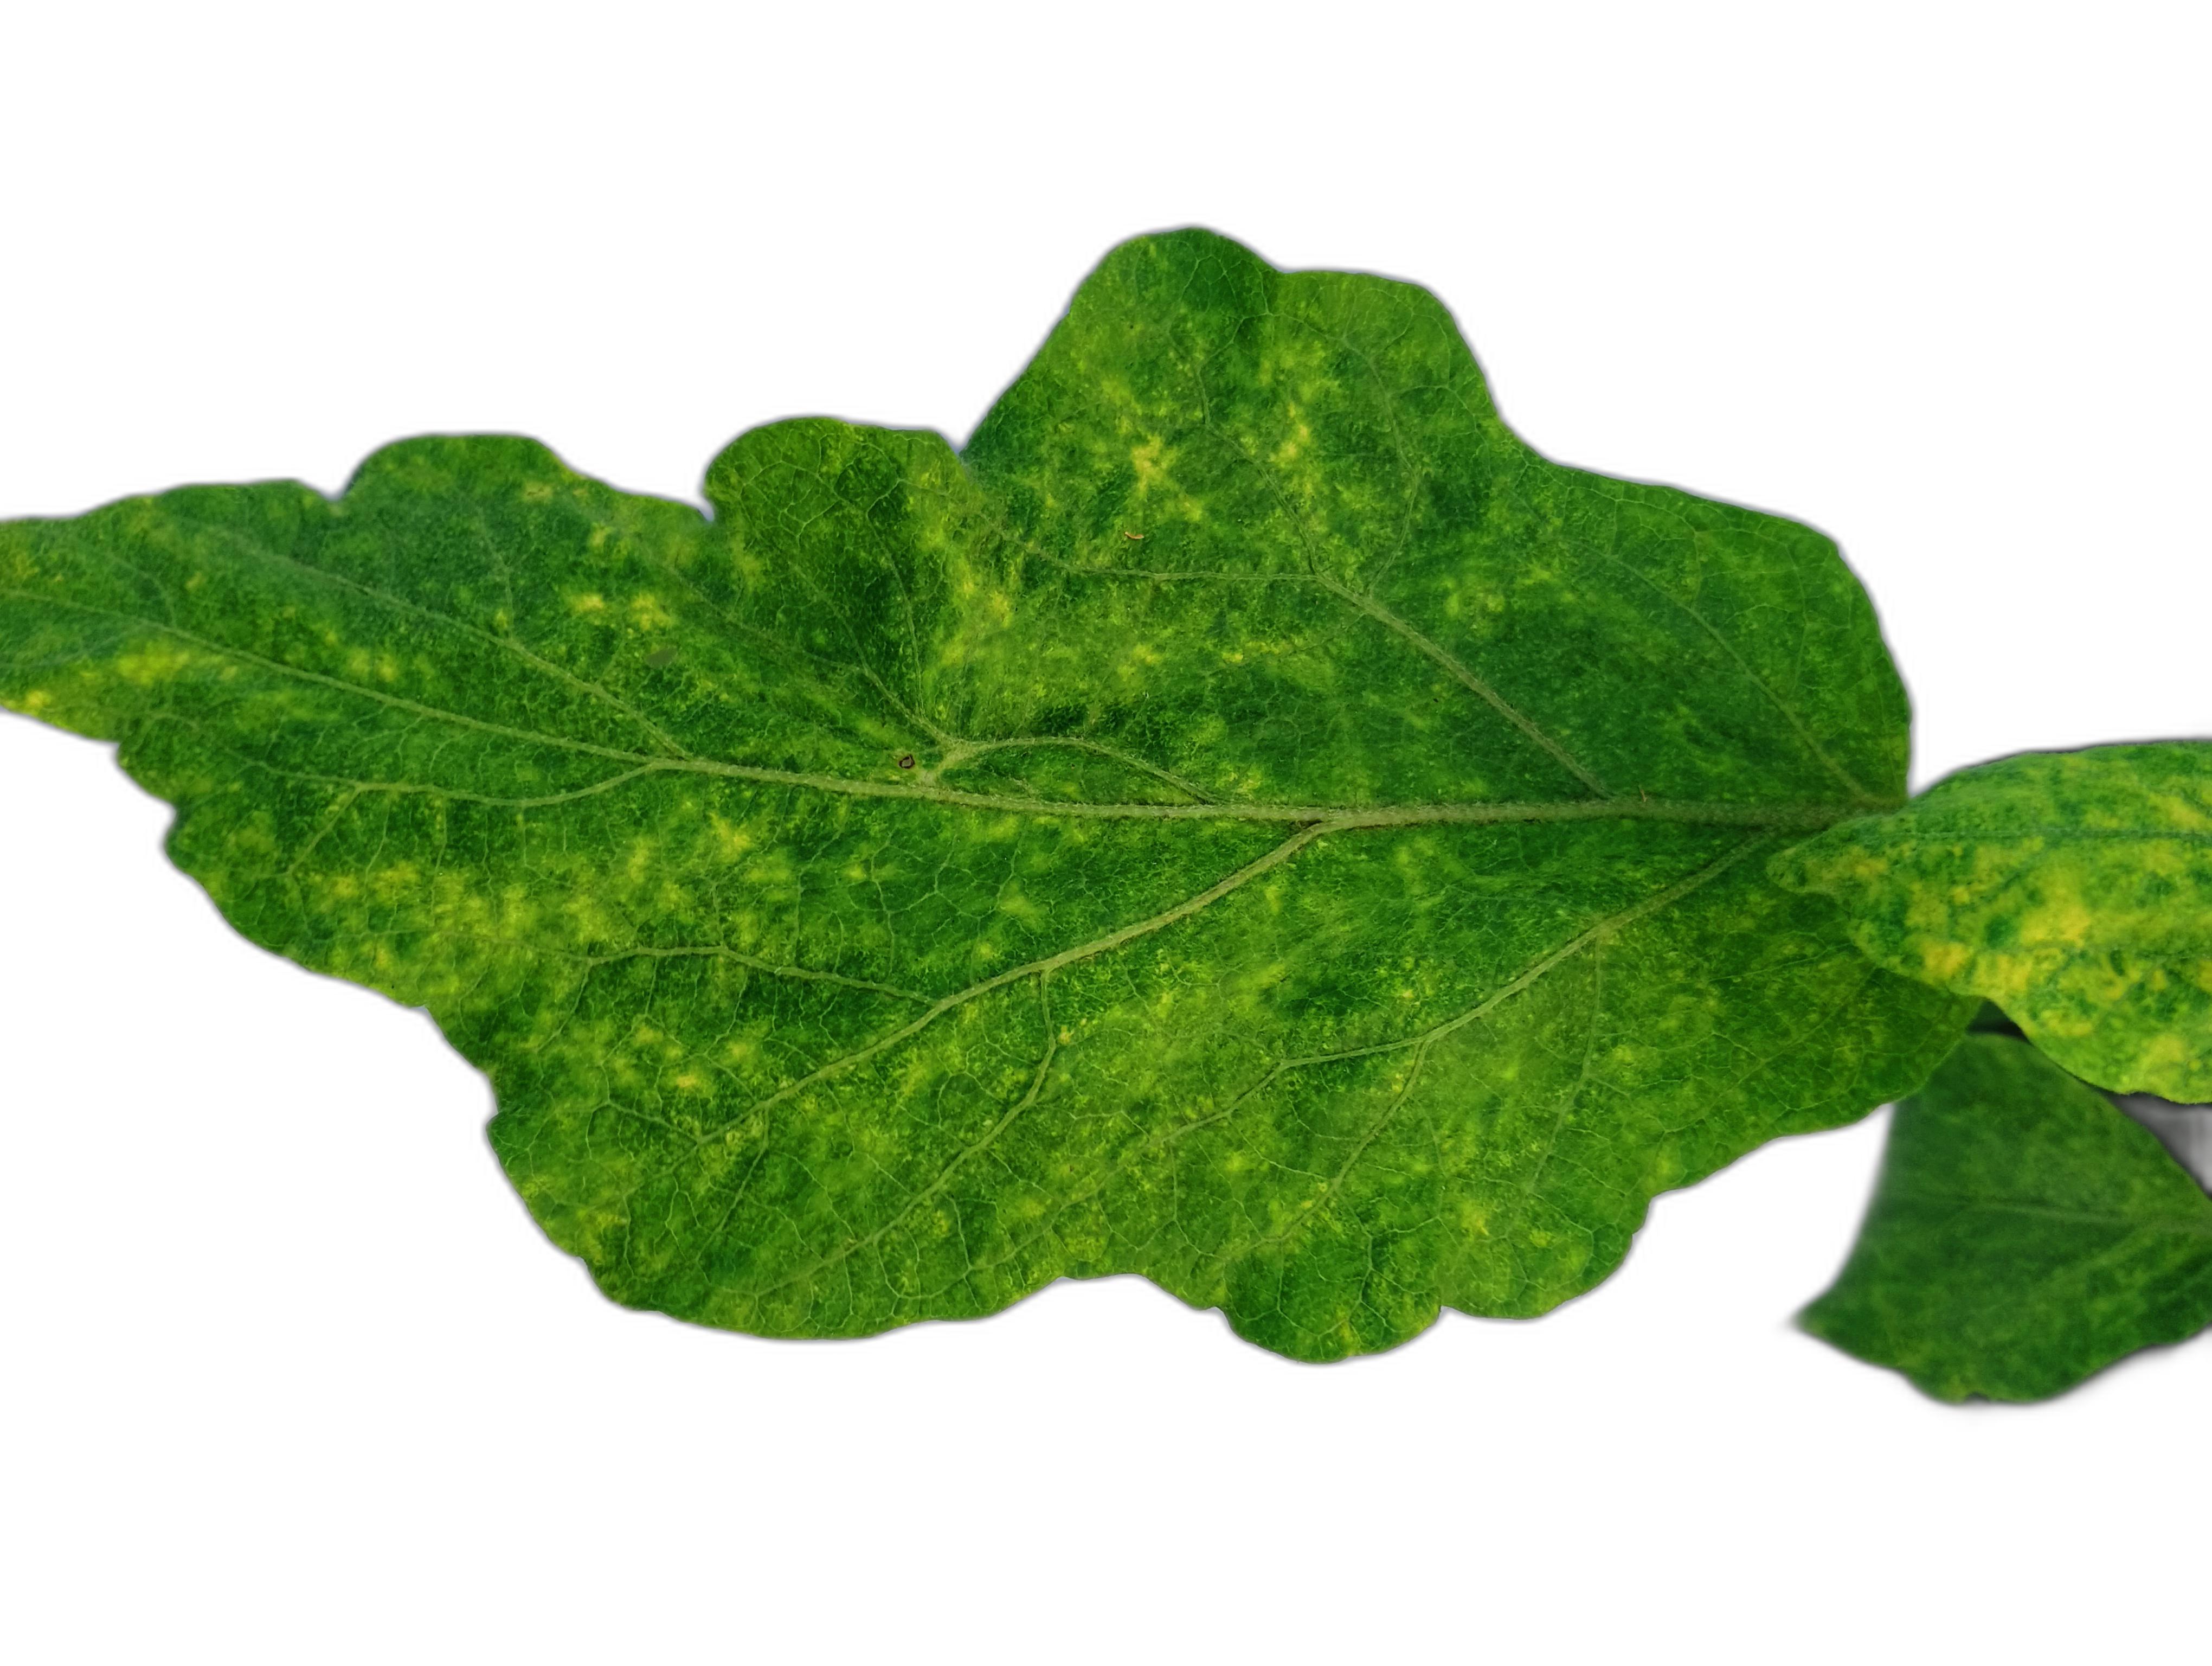
Label: Mosaic Virus Disease